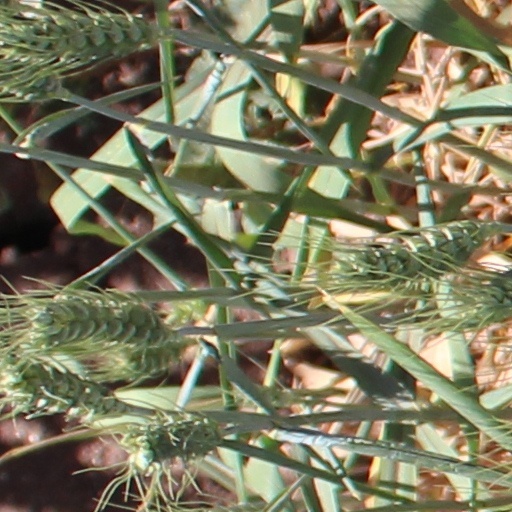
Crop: wheat